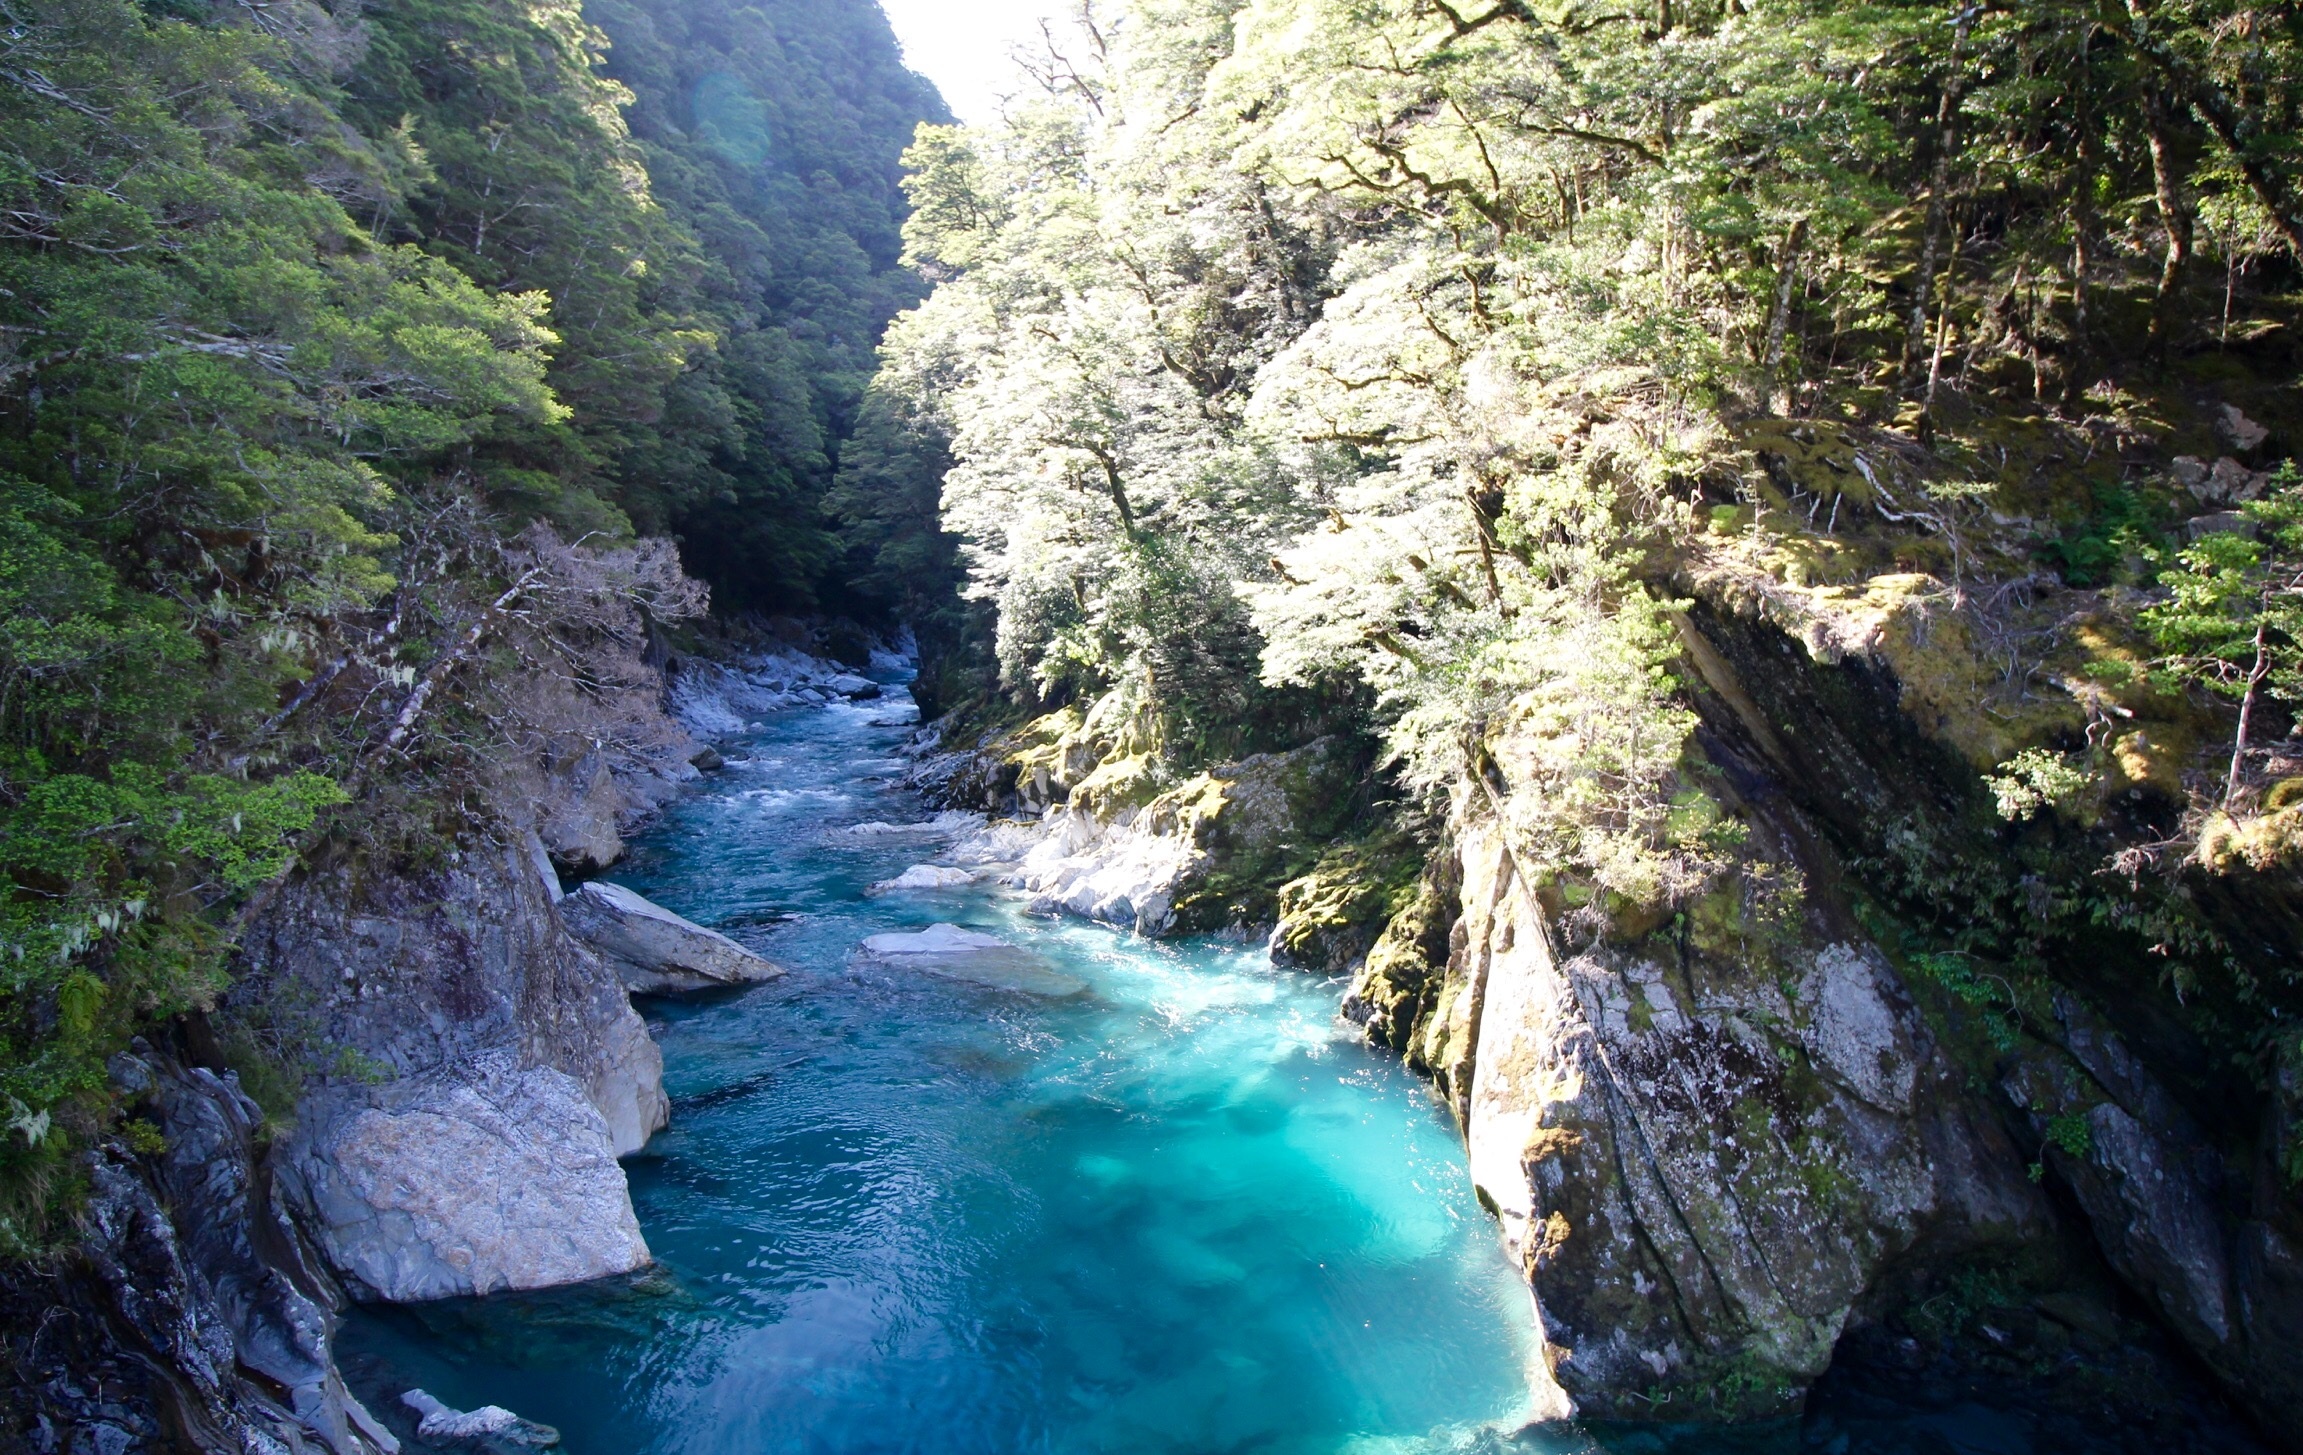
waterfall, river, valley, stream, rapid, canyon, body of water, ravine, water feature, watercourse, landform, geographical feature